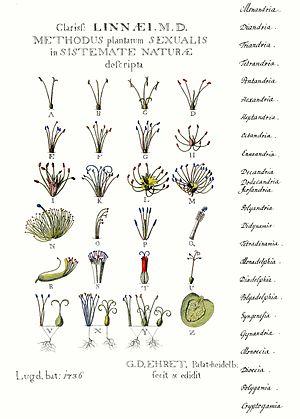
En botanique, le système de Linné, ou système sexuel de Linné, est la base du système moderne de classification des plantes. Bien qu'amélioré par la suite, le système de classification des espèces végétales créé par le naturaliste suédois Carl von Linné a été d'une grande importance, ayant le mérite de créer une sorte de catalogue avec l'enregistrement et la description des plantes et de la nomenclature binomiale de l'espèce en latin.